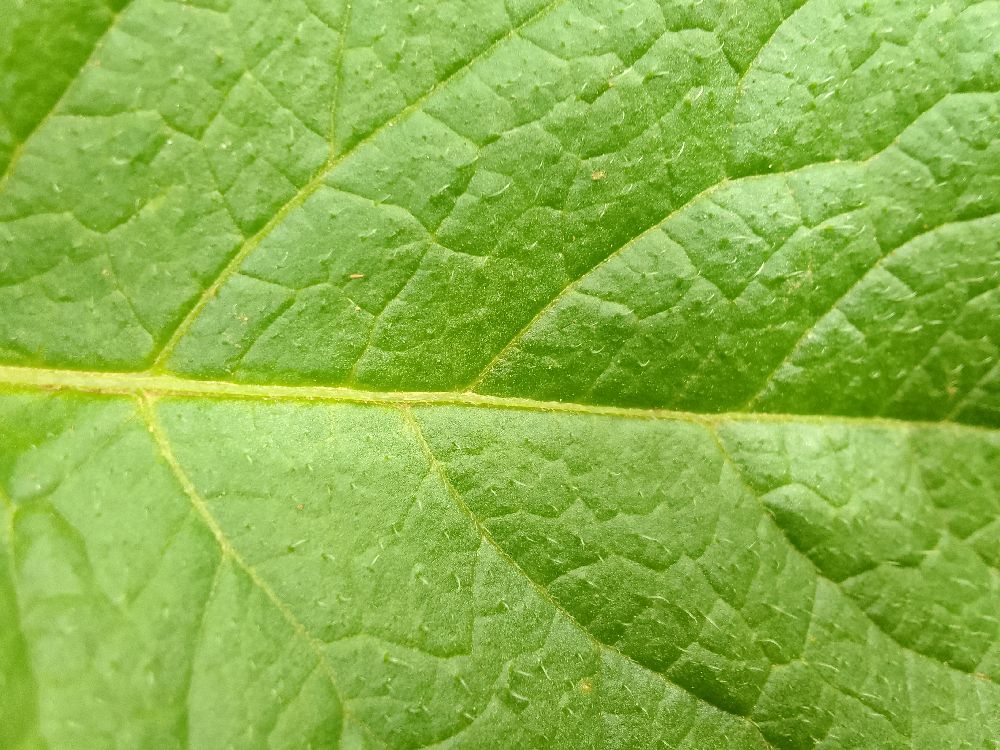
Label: Healthy